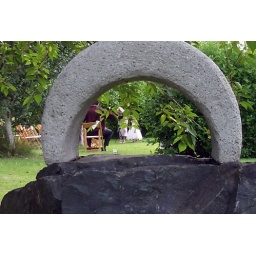
flower girl is framed through one of the scuptures at Bassetti's Crooked Arbor Gardens in Woodinville, WA.